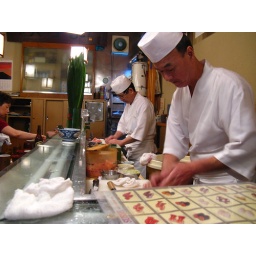
sushi bar near tsukiji fish market